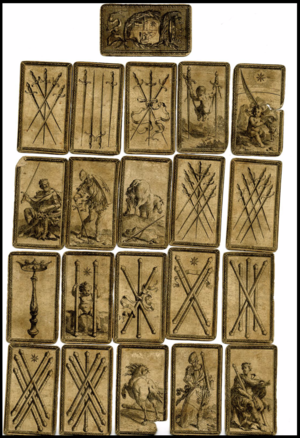
Piacentine datant du XVII°siècle, provenant de Urbino
Les cartes à jouer apparaissent en Italie dans la deuxième moitié du XIVᵉ siècle ; leur présence est attestée à Florence dès 1377. Les cartes à jouer d'Italie possèdent de nombreuses variations régionales, tant dans les enseignes et l'aspect graphique des cartes que dans leur nombre. Globalement, les styles se répartissent en quatre grandes catégories :